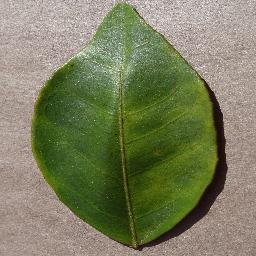
Label: Orange___Haunglongbing_(Citrus_greening)